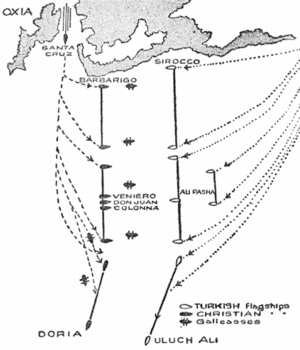
La bataille de Lépante est une bataille navale qui s'est déroulée le 7 octobre 1571 dans le golfe de Patras, sur la côte occidentale de la Grèce, à proximité de Naupacte — appelée alors Lépante —, dans le contexte de la Quatrième Guerre vénéto-ottomane. La puissante marine ottomane y affronta une flotte chrétienne comprenant des escadres vénitiennes et espagnoles renforcées de galères génoises, pontificales, maltaises et savoyardes, le tout réuni sous le nom de Sainte-Ligue à l'initiative du pape Pie V. La bataille se conclut par une défaite pour les Ottomans qui y perdirent la plus grande partie de leurs vaisseaux et plus de 20 000 hommes. L'événement eut un retentissement considérable en Europe car, plus encore que la défaite des janissaires lors du Grand Siège de Malte de 1565, il sonna comme un coup d'arrêt porté à l'expansionnisme ottoman. C’est d’ailleurs en souvenir de cette victoire que fut instituée la fête de Notre-Dame de la Victoire, puis fête du Saint-Rosaire à partir de 1573.
Şuluk Mehmed Pacha, né en 1525, et mort le 7 octobre 1571 dans le golfe de Patras, en Grèce, mieux connu en Europe sous le nom de Mehmed Siroco ou Mahomet Sirocco, également orthographié Sulik, Chulouk, Şolok, Seluk, ou Suluc, connu sous le titre de Pacha, Reis, ou Bey, a été le bey d'Alexandrie au milieu du XVIᵉ siècle. Son nom à la fois étranger, et turc, a été identifié comme originaire du sud de la Méditerranée, de l'expression "le vent Sirocco", du grec σιρόκος sirokos, son nom est dérivée de l'arabe Levantin شلوق shlūq. Il était donc d'origine grecque ou arabe.